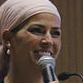
Age: 33